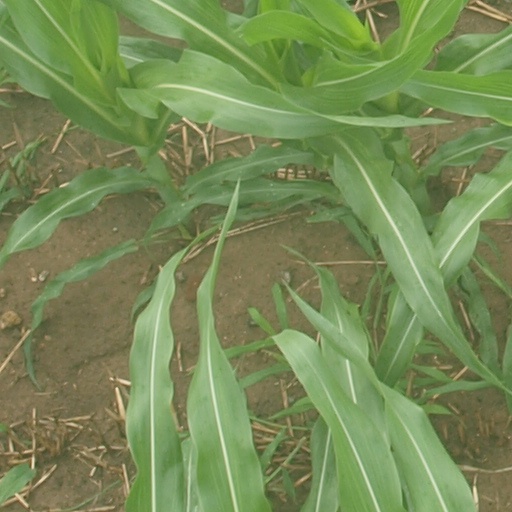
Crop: maize; corn